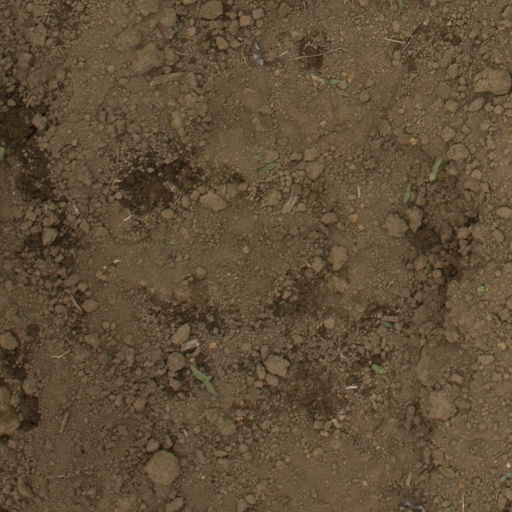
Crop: Jerusalem artichoke